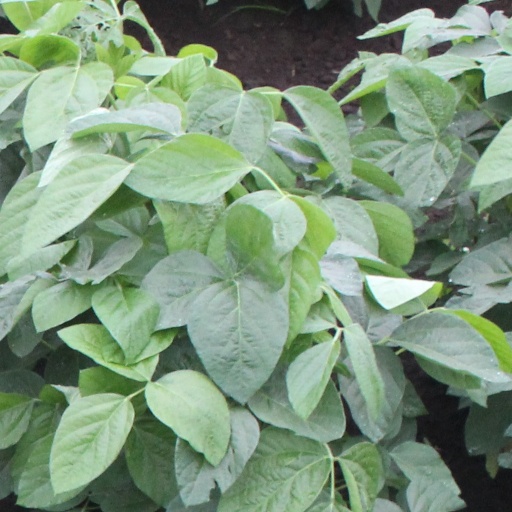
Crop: soybean